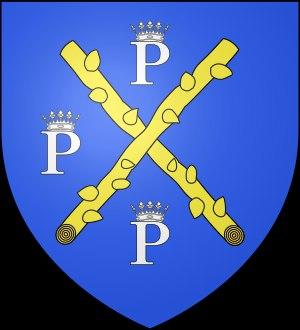
La croix de Bourgogne est un emblème héraldique d'origine bourguignonne, qui consiste en une croix de saint André rouge jonchée de nœuds de branches coupées.